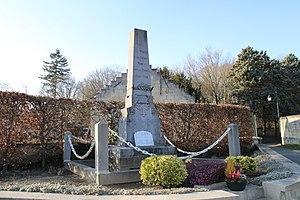
Le monument aux morts
Pont-Saint-Mard est une commune française située dans le département de l'Aisne, en région Hauts-de-France.